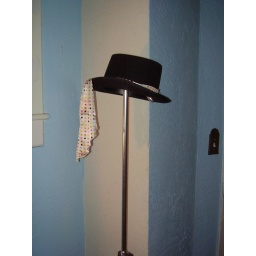
south wall of my bedroom...my room is painted rose, blue and lime green. it was inspired by frida...